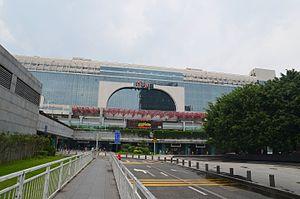
Gare de Shenzhen à Luohu (罗湖). Unknown